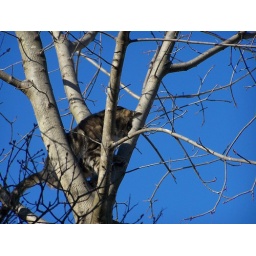
cat in tree 002